Susisuchus

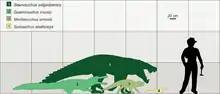
Size of "S. anatoceps" and other Brazilian Cretaceous crocodylomorphs

The genus "Susisuchus" was first erected with the description of the type species "S. anatoceps" in 2003. "S. anatoceps" was found in the Aptian-age Crato Formation in the Araripe Basin, and was the first crocodyliform to be described from the formation. The holotype skeleton is the most complete known specimen of "Susisuchus", including most of the bones except for those of the hindlimbs, and even traces of soft tissue. The specimen is thought to have been a desiccated carcass before it was buried and later fossilized. A second species, "S. jaguaribensis", was named in 2009 from the Lima Campos Basin about from where the skeleton of "S. anatoceps" was uncovered.